Answer in natural language. Is blue translucent garbage bag (marked A) in front of gray lshaped countertop (marked B)? Choose between the following options: yes or no
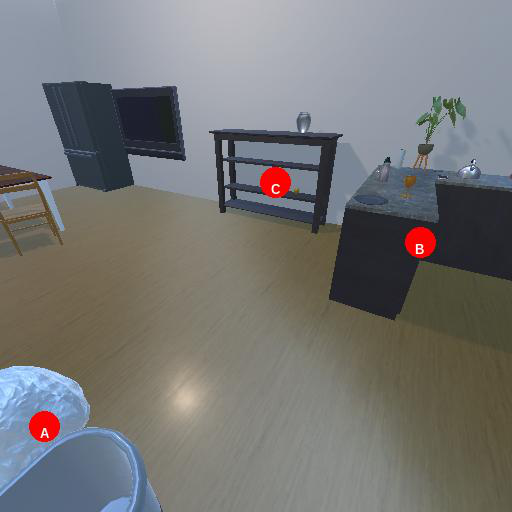
<answer>yes</answer>